Evan Goldberg

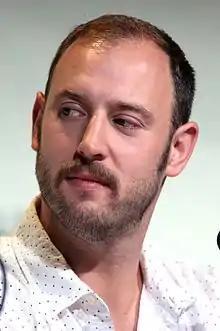
Goldberg at the 2016 San Diego Comic-Con

Evan D. Goldberg (born September 15, 1982) is a Canadian screenwriter, film producer and director. He has collaborated with his childhood friend Seth Rogen on a variety of films and television series, including "Superbad", "Pineapple Express", "This Is the End", "The Interview", "Sausage Party", "Good Boys", "", and Apple TV+ satirical comedy series "The Studio", for which he earned three Primetime Emmy Award nominations.